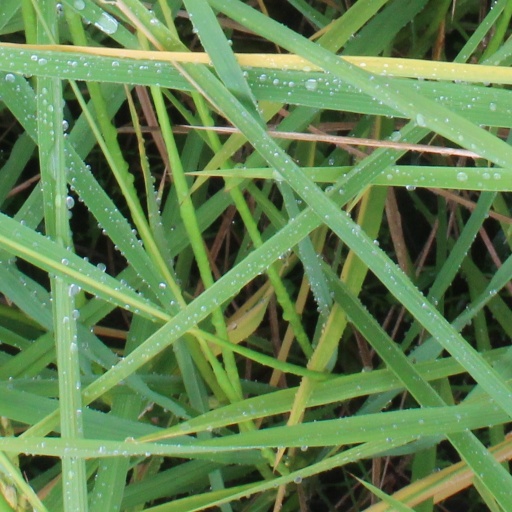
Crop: rice